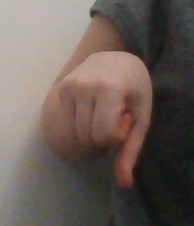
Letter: waw